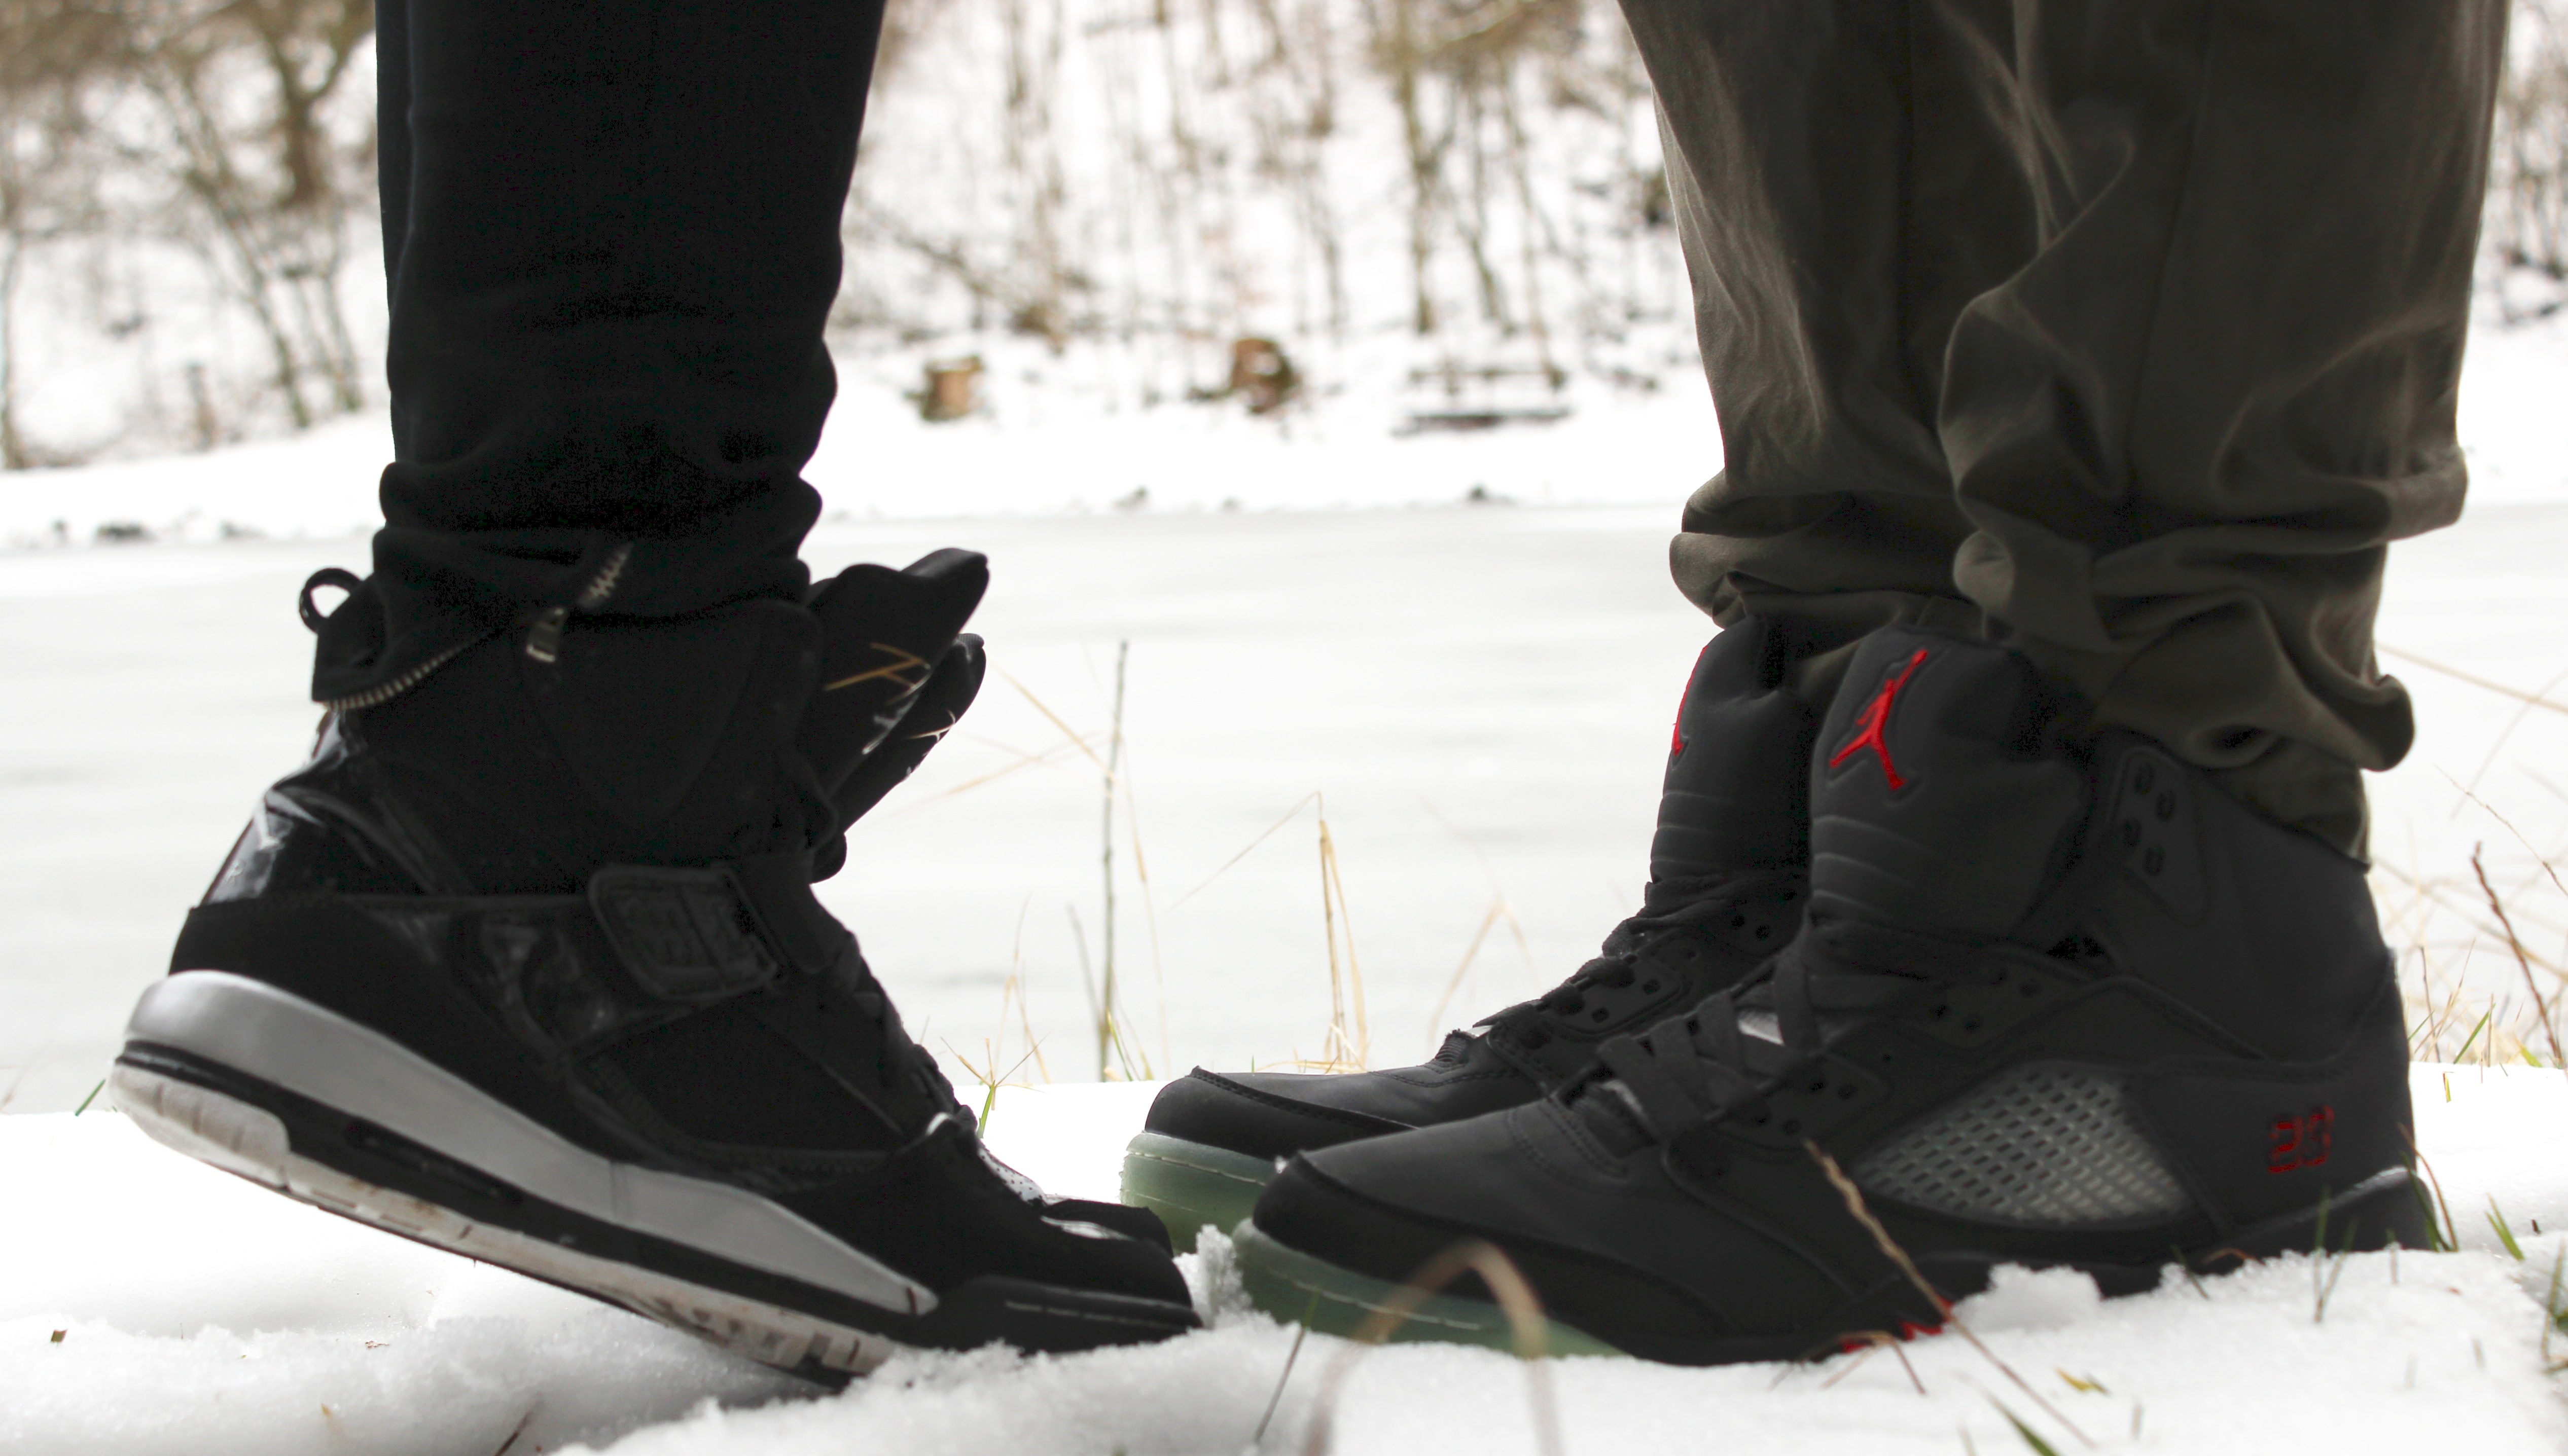
shoe, snow, winter, feet, boot, leg, love, spring, weather, kiss, snowshoe, together, season, shoes, footwear, pair